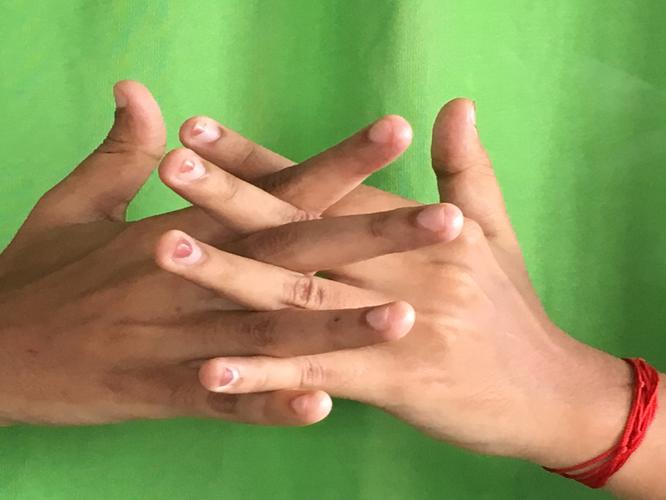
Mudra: Karkatta
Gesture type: double_hand